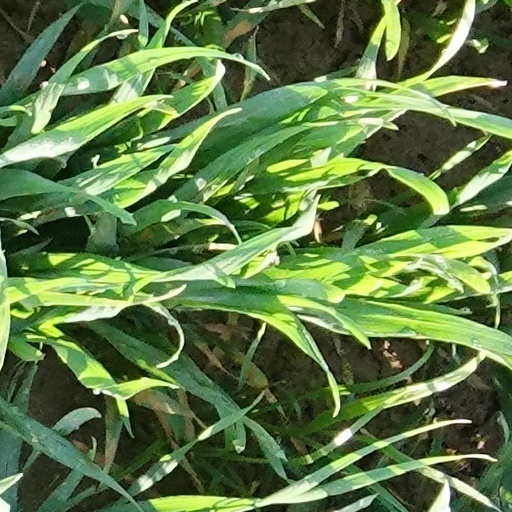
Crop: wheat